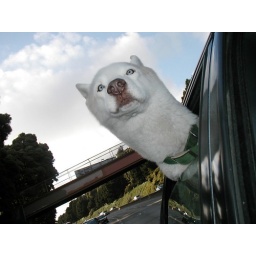
Tasha with her head out the car window looking vaguely like a llama. Hospital Curve in San Francisco.